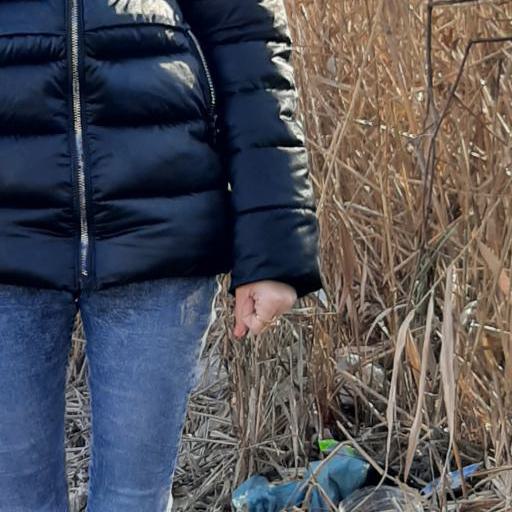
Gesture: no_gesture